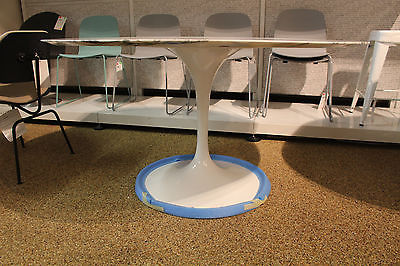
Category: table